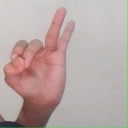
अक्षर: ण